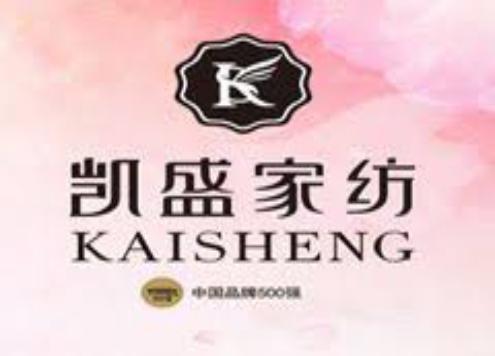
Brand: KAISHENG
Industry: Necessities